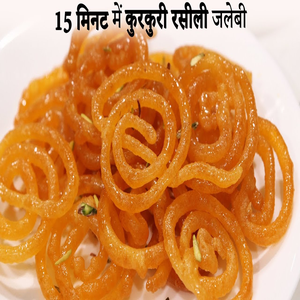
Dish: jalebi